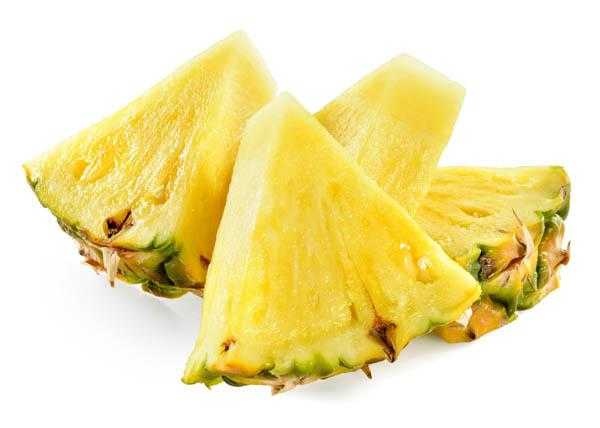
Label: Pineapple